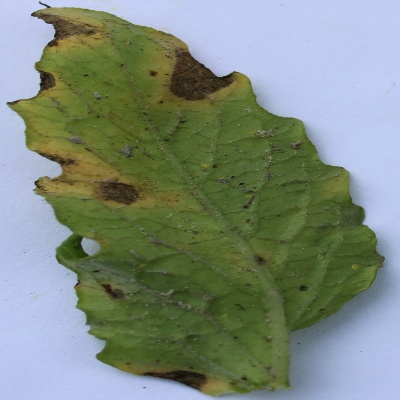
Crop: Tomato
Condition: verticulium wilt